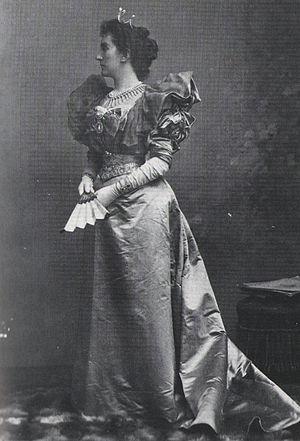
Militza de Monténégro, en russe : Милица Николаевна Черногорская née le 26 juillet 1866 à Cetinje, décédée le 5 septembre 1951 à Alexandrie en Égypte.
La descendance de Nicolas Iᵉʳ désigne ici l'ensemble des nombreux descendants du roi de Monténégro Nicolas Iᵉʳ, et de son épouse Milena Vukotić.